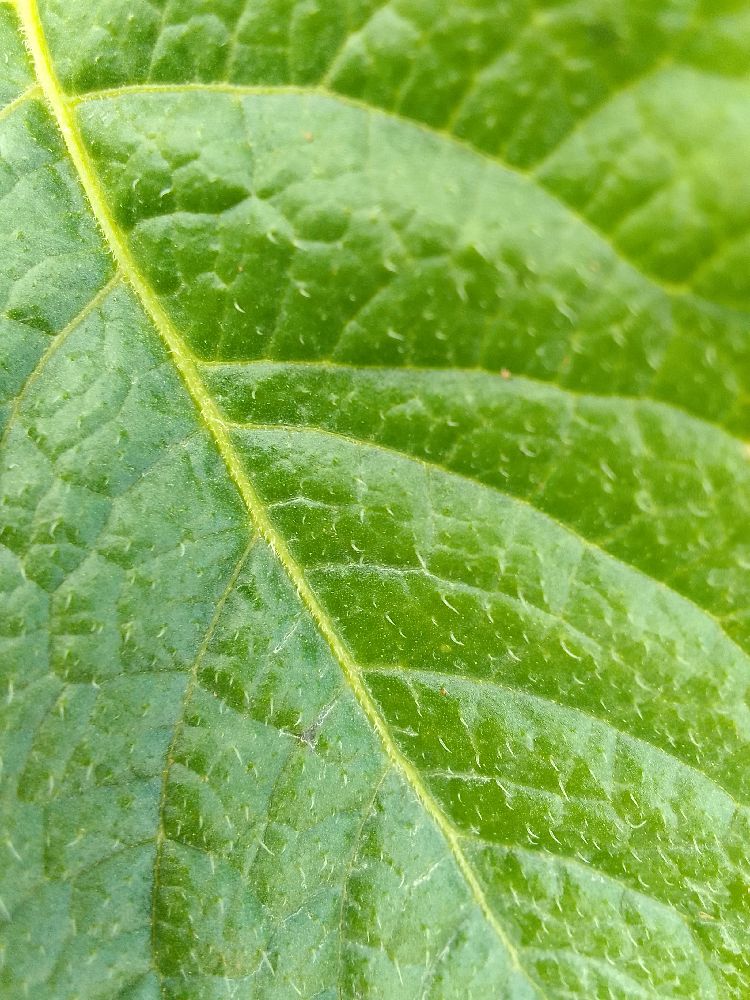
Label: Healthy